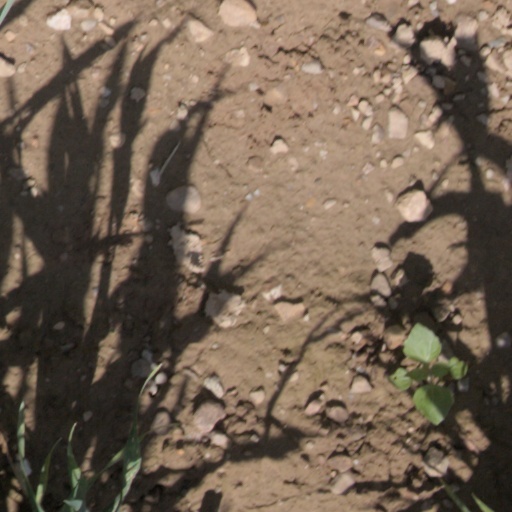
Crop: wheat